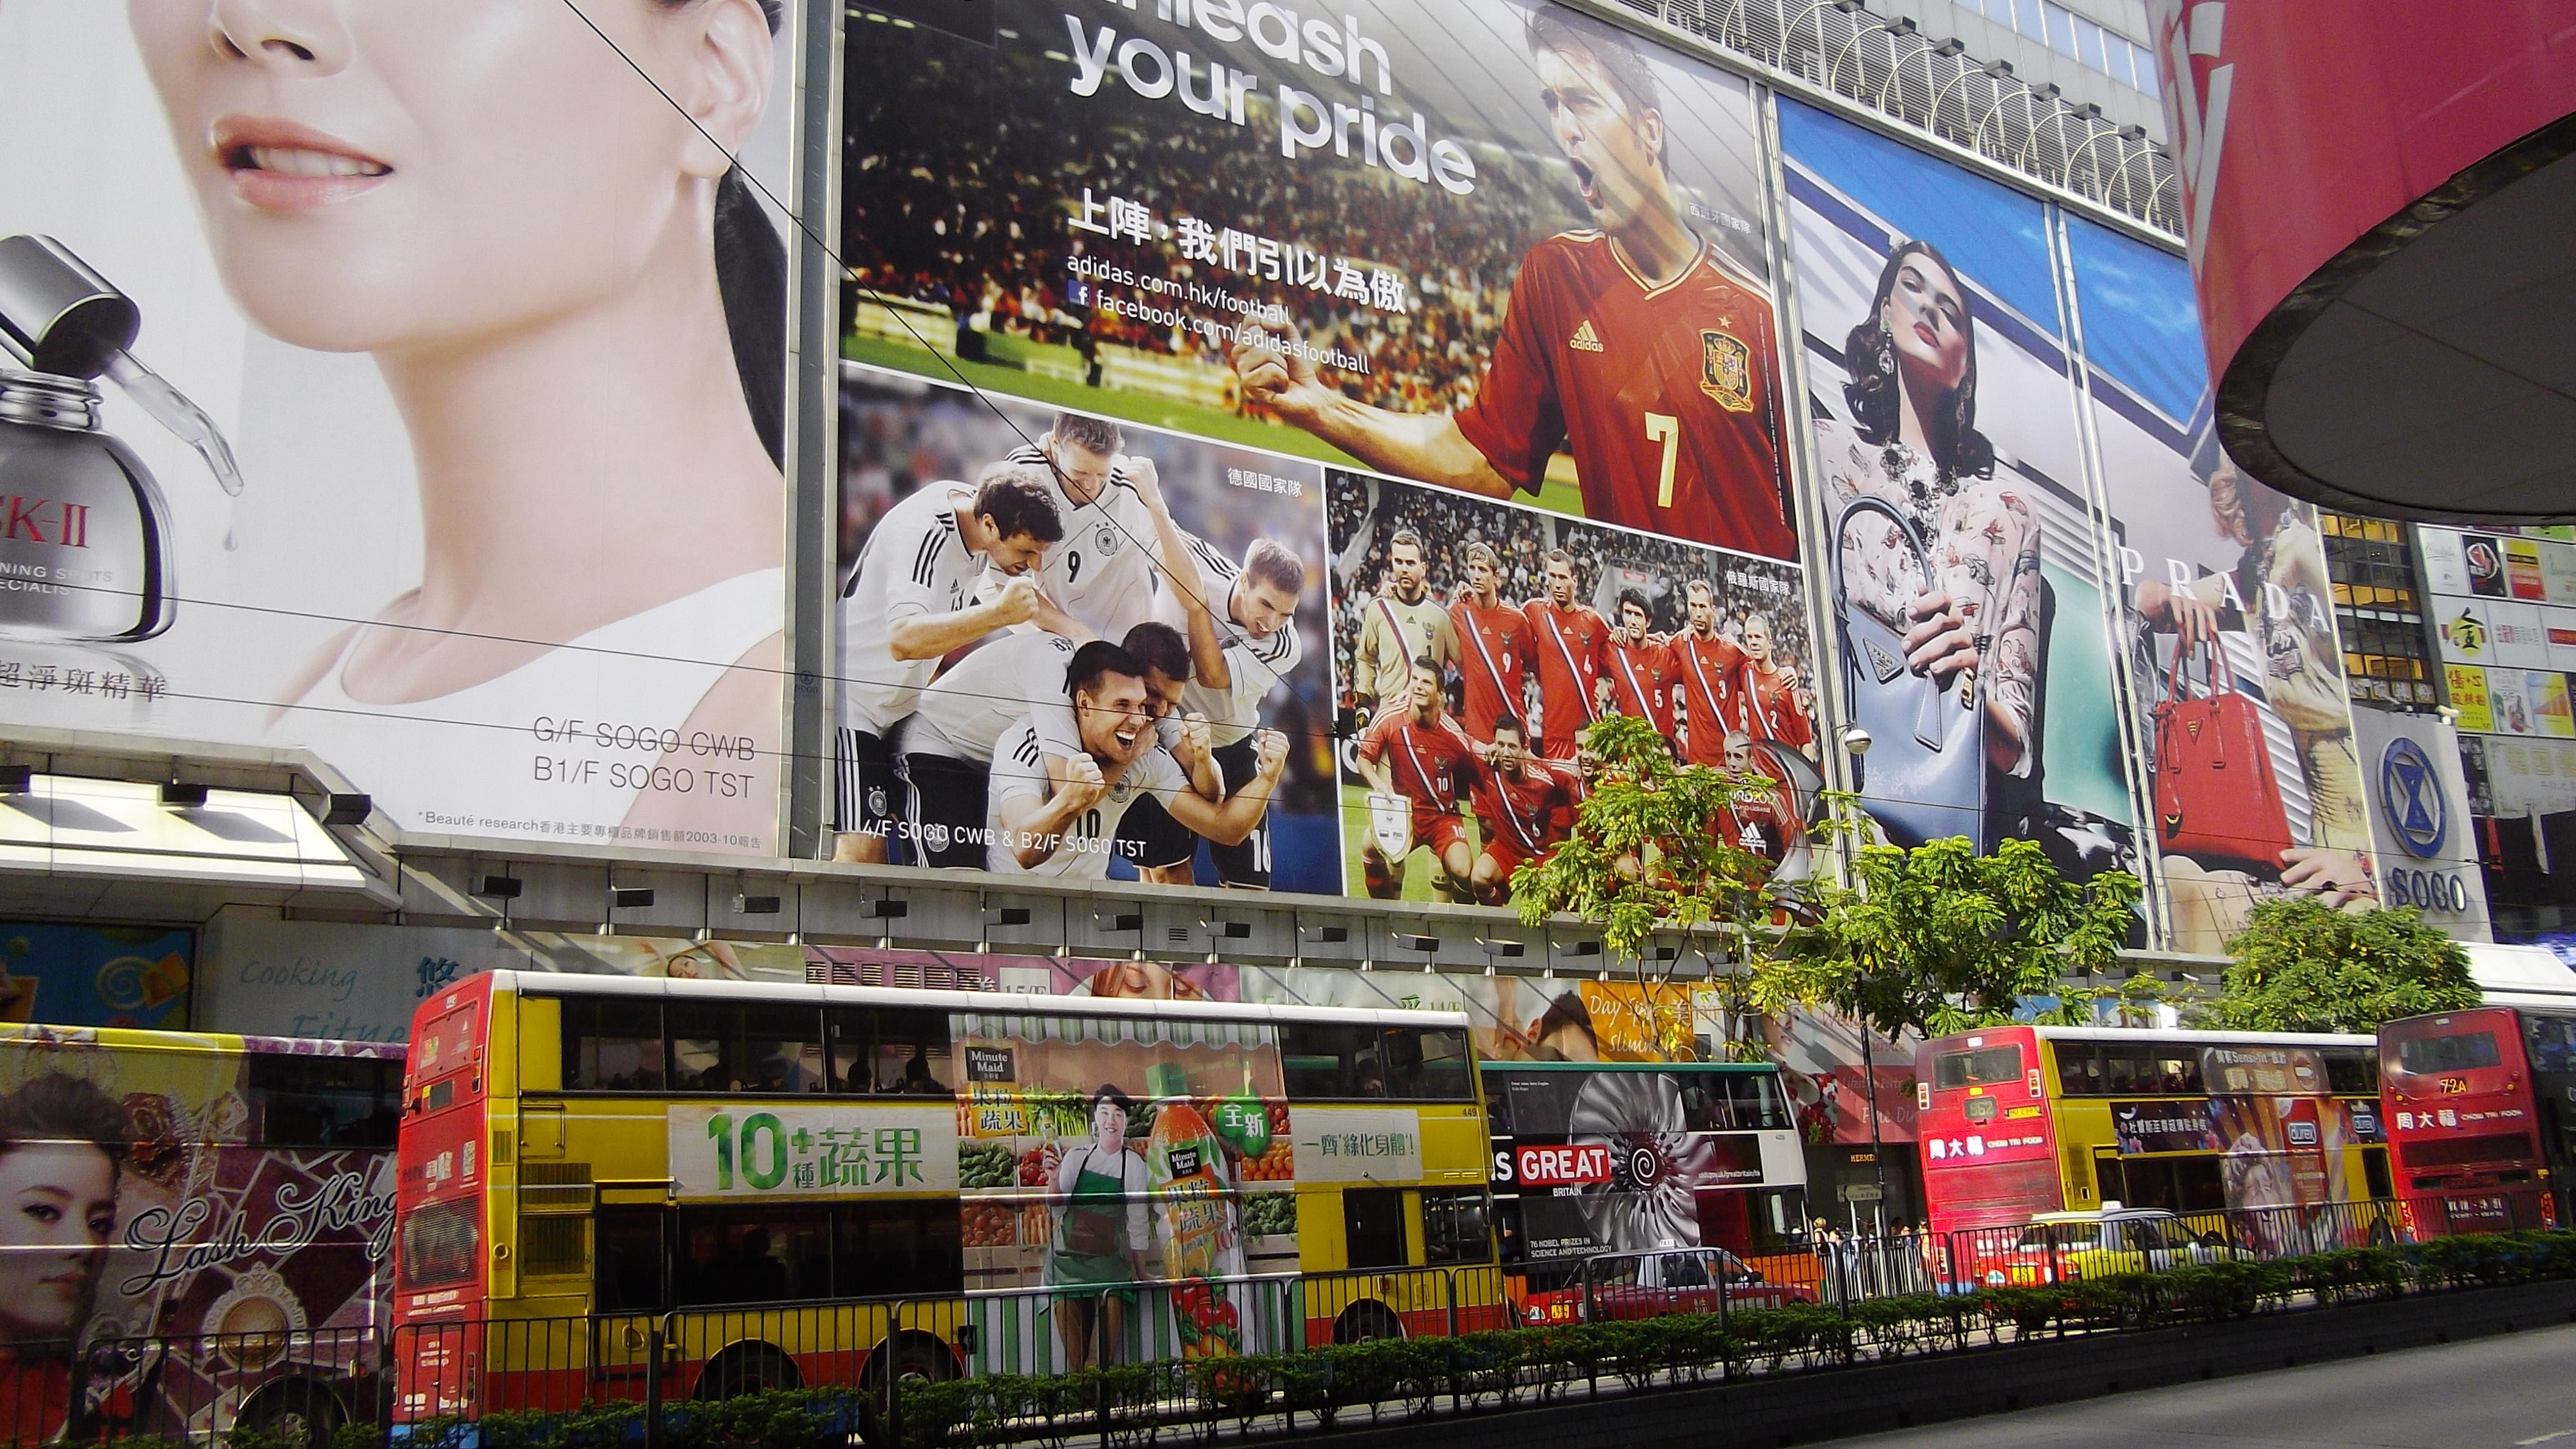
advertising, downtown, hong kong, advertisement, day